Cartoon Orbit

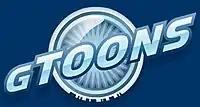
The " logo.

In December 2007, "" was revived as "Action Packs" for "", followed by a "" version becoming available in April 2008. Though the revival is now only available in a single-player mode, the rules and design are virtually identical to the original.